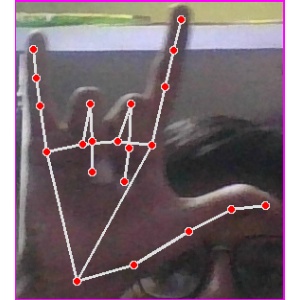
अक्षर: व